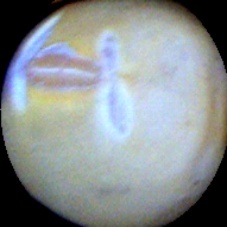
Label: Skin-damaged